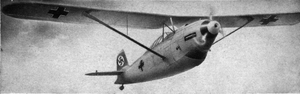
Le Focke-Wulf Fw 159 était un prototype d’avion de chasse monoplace réalisé par l’ingénieur Kurt Tank en 1935 chez Focke-Wulf Flugzeugbau AG. Il ne déboucha pas sur une production en série.